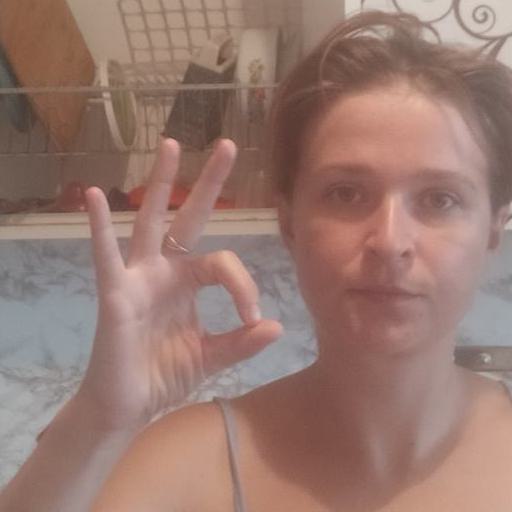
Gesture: ok